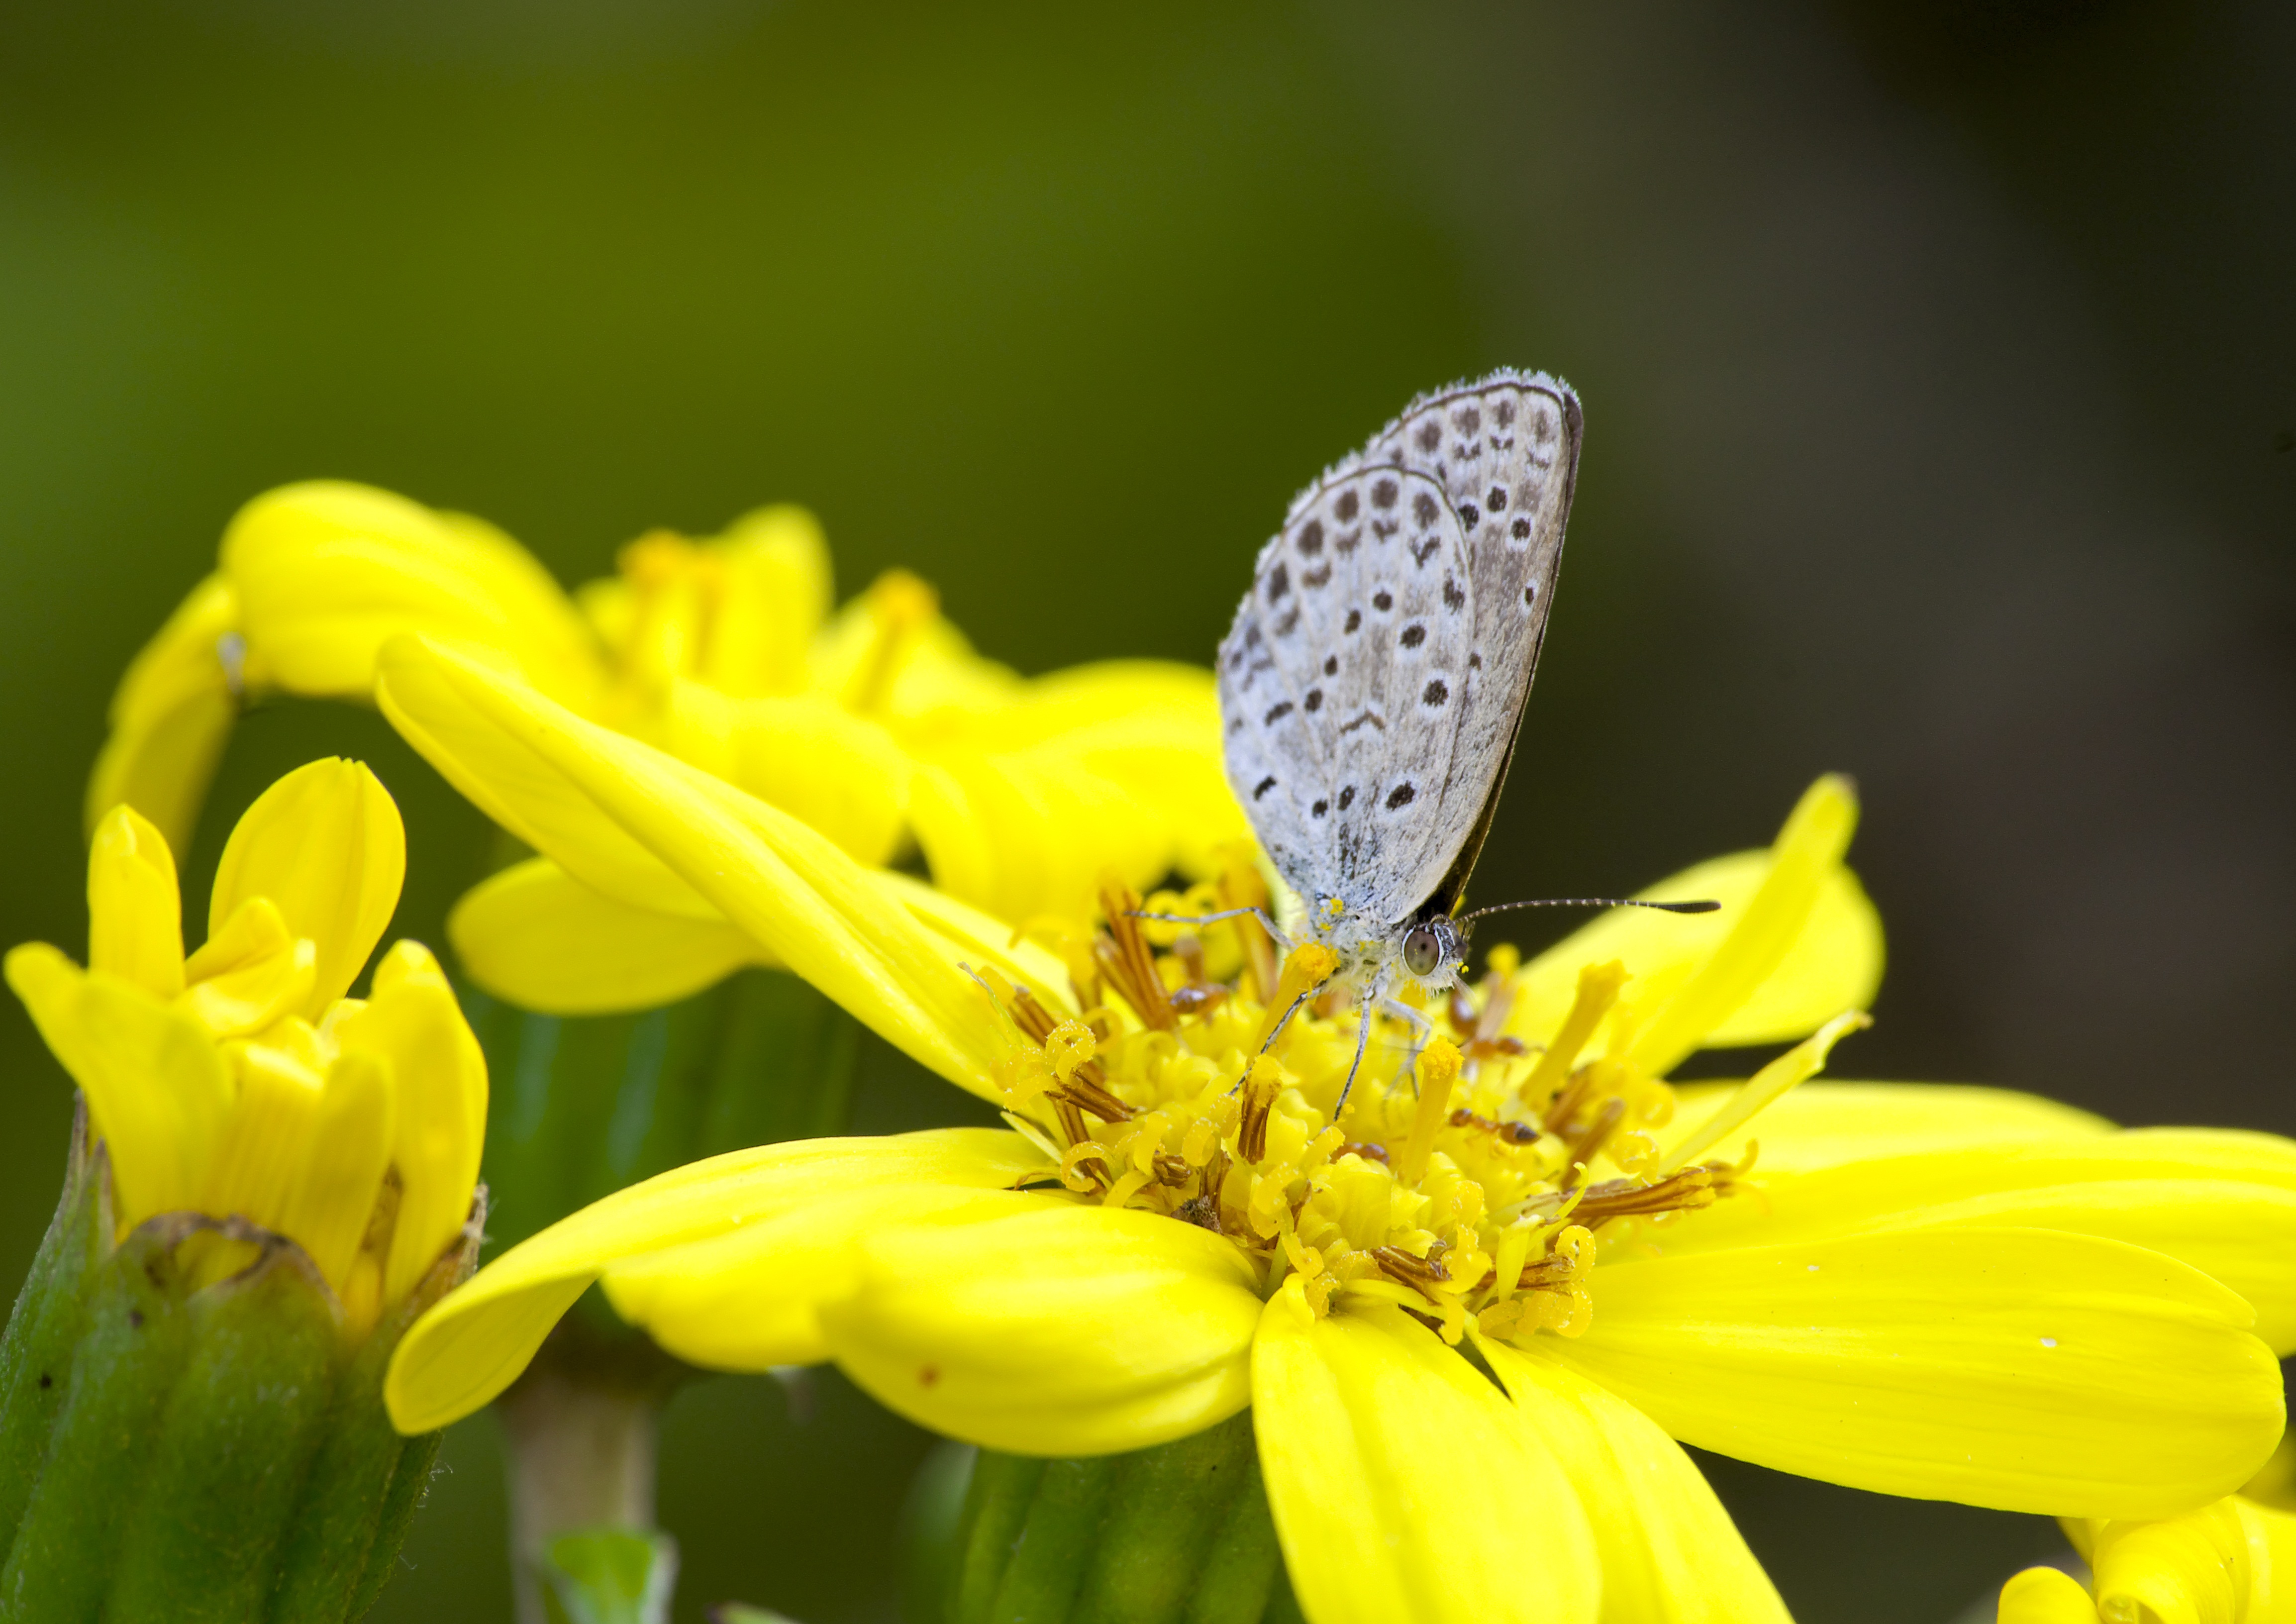
nature, plant, photography, flower, petal, pollen, green, insect, macro, natural, bug, botany, butterfly, yellow, japan, flora, fauna, invertebrate, wildflower, flowers, close up, creatures, nectar, saitama, macro photography, honey bee, flowers and insects, family lycaenidae, pollinator, plant stem, moths and butterflies